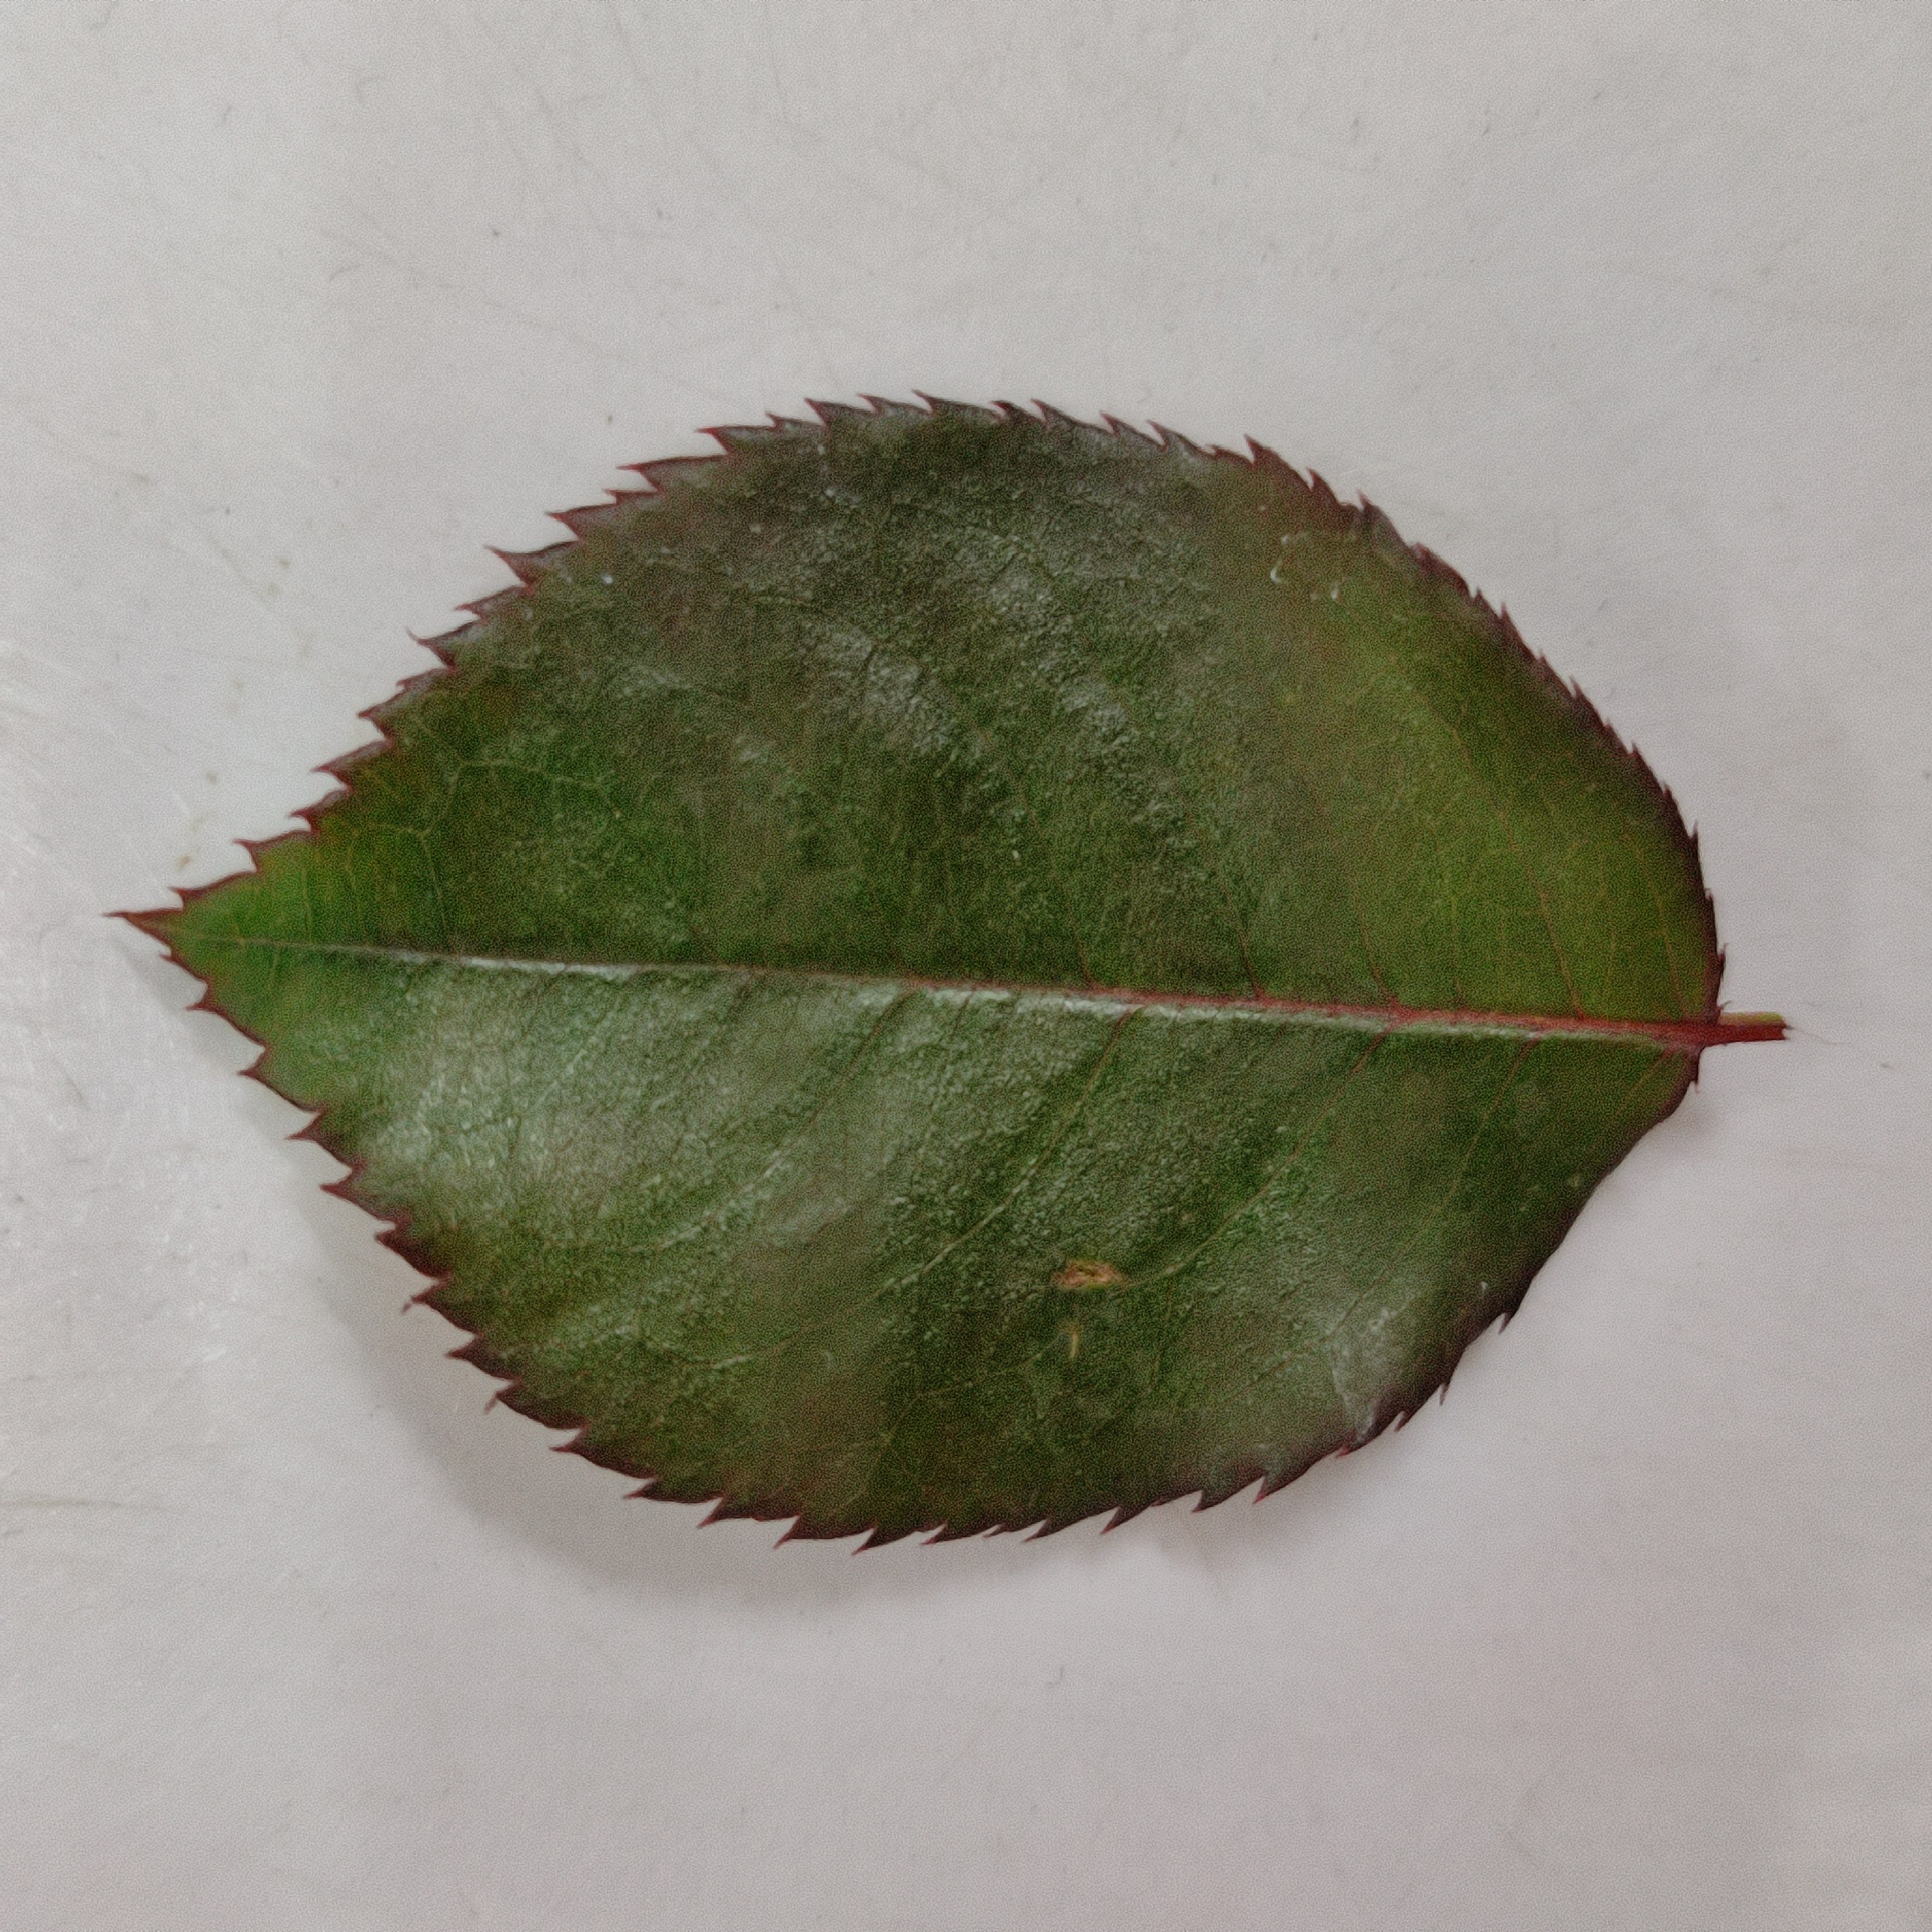
Label: Healthy Leaf